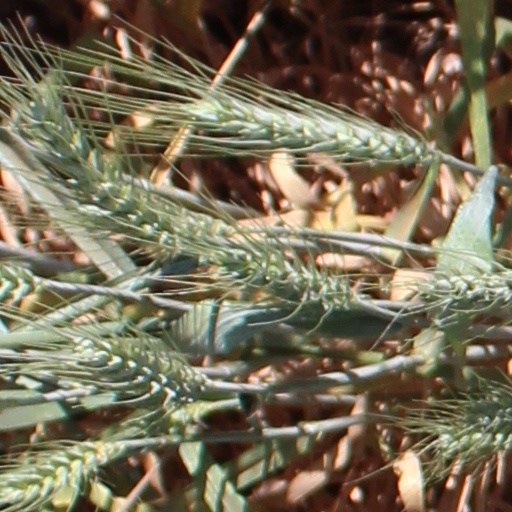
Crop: wheat